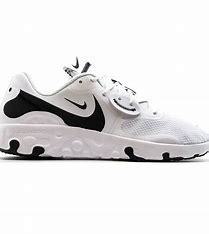
Brand: Nike
Model: Renew Lucent